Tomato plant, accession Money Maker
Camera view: tilt-top (135 deg); turntable rotation: 120 degrees
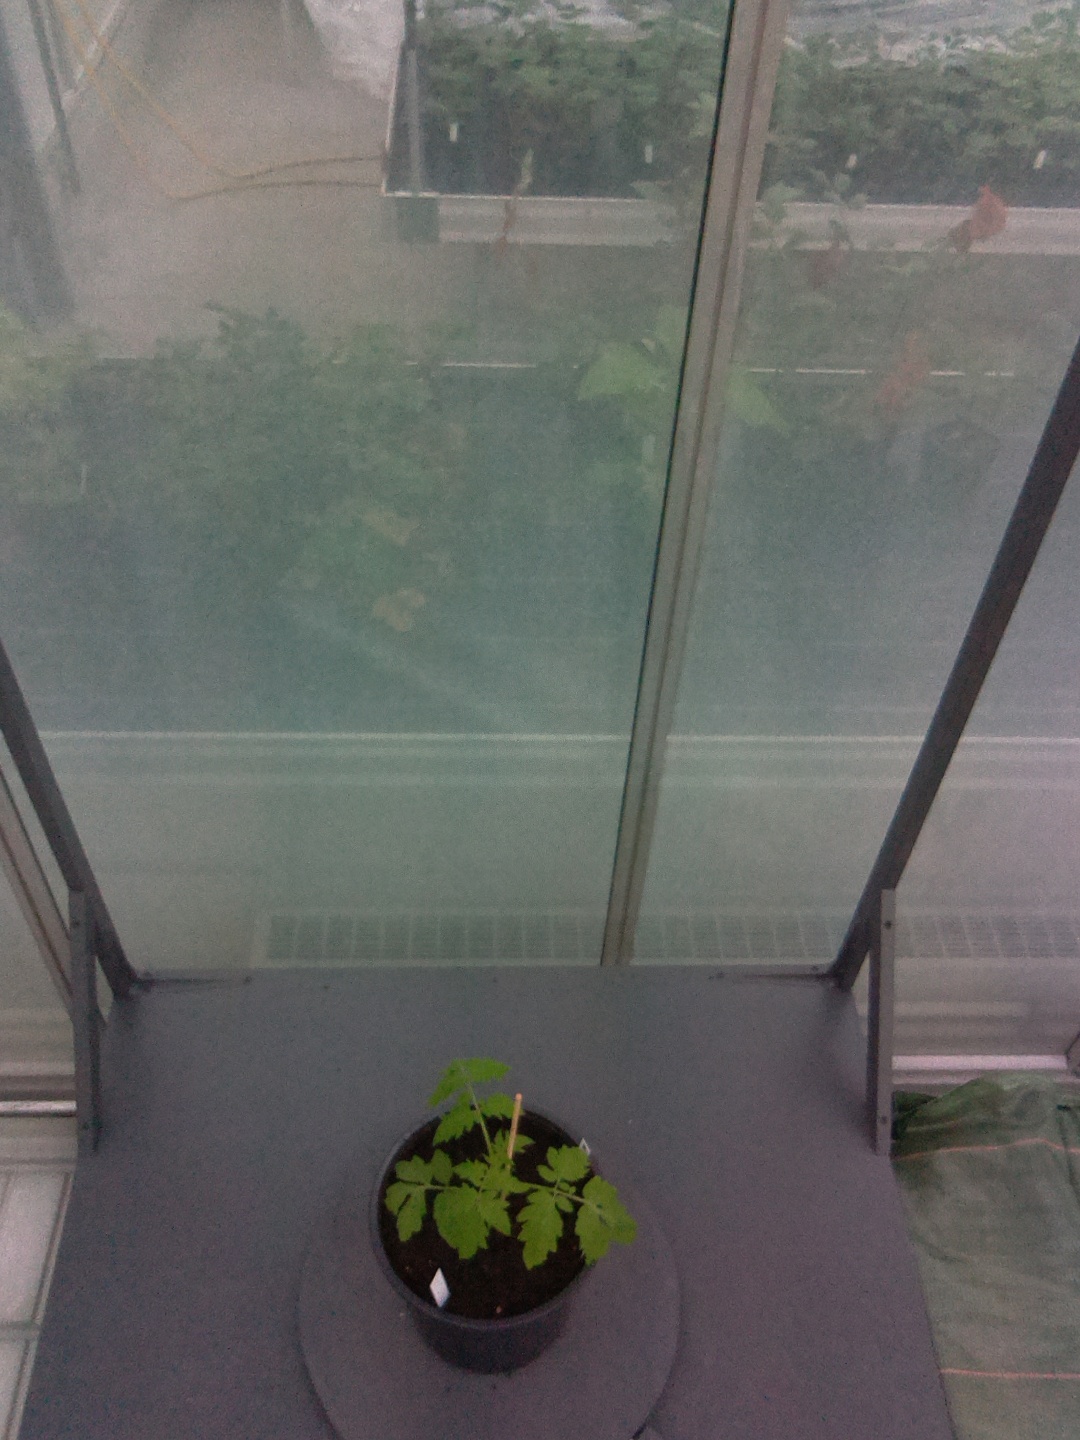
BBCH growth stage 13: 6 of true leaves visible